Sherwood Forest (video game)

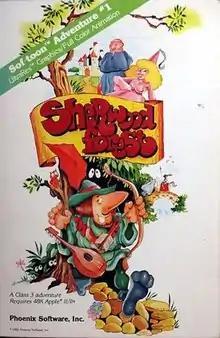

Sherwood Forest is a puzzle video game published in 1982 by Phoenix Software.